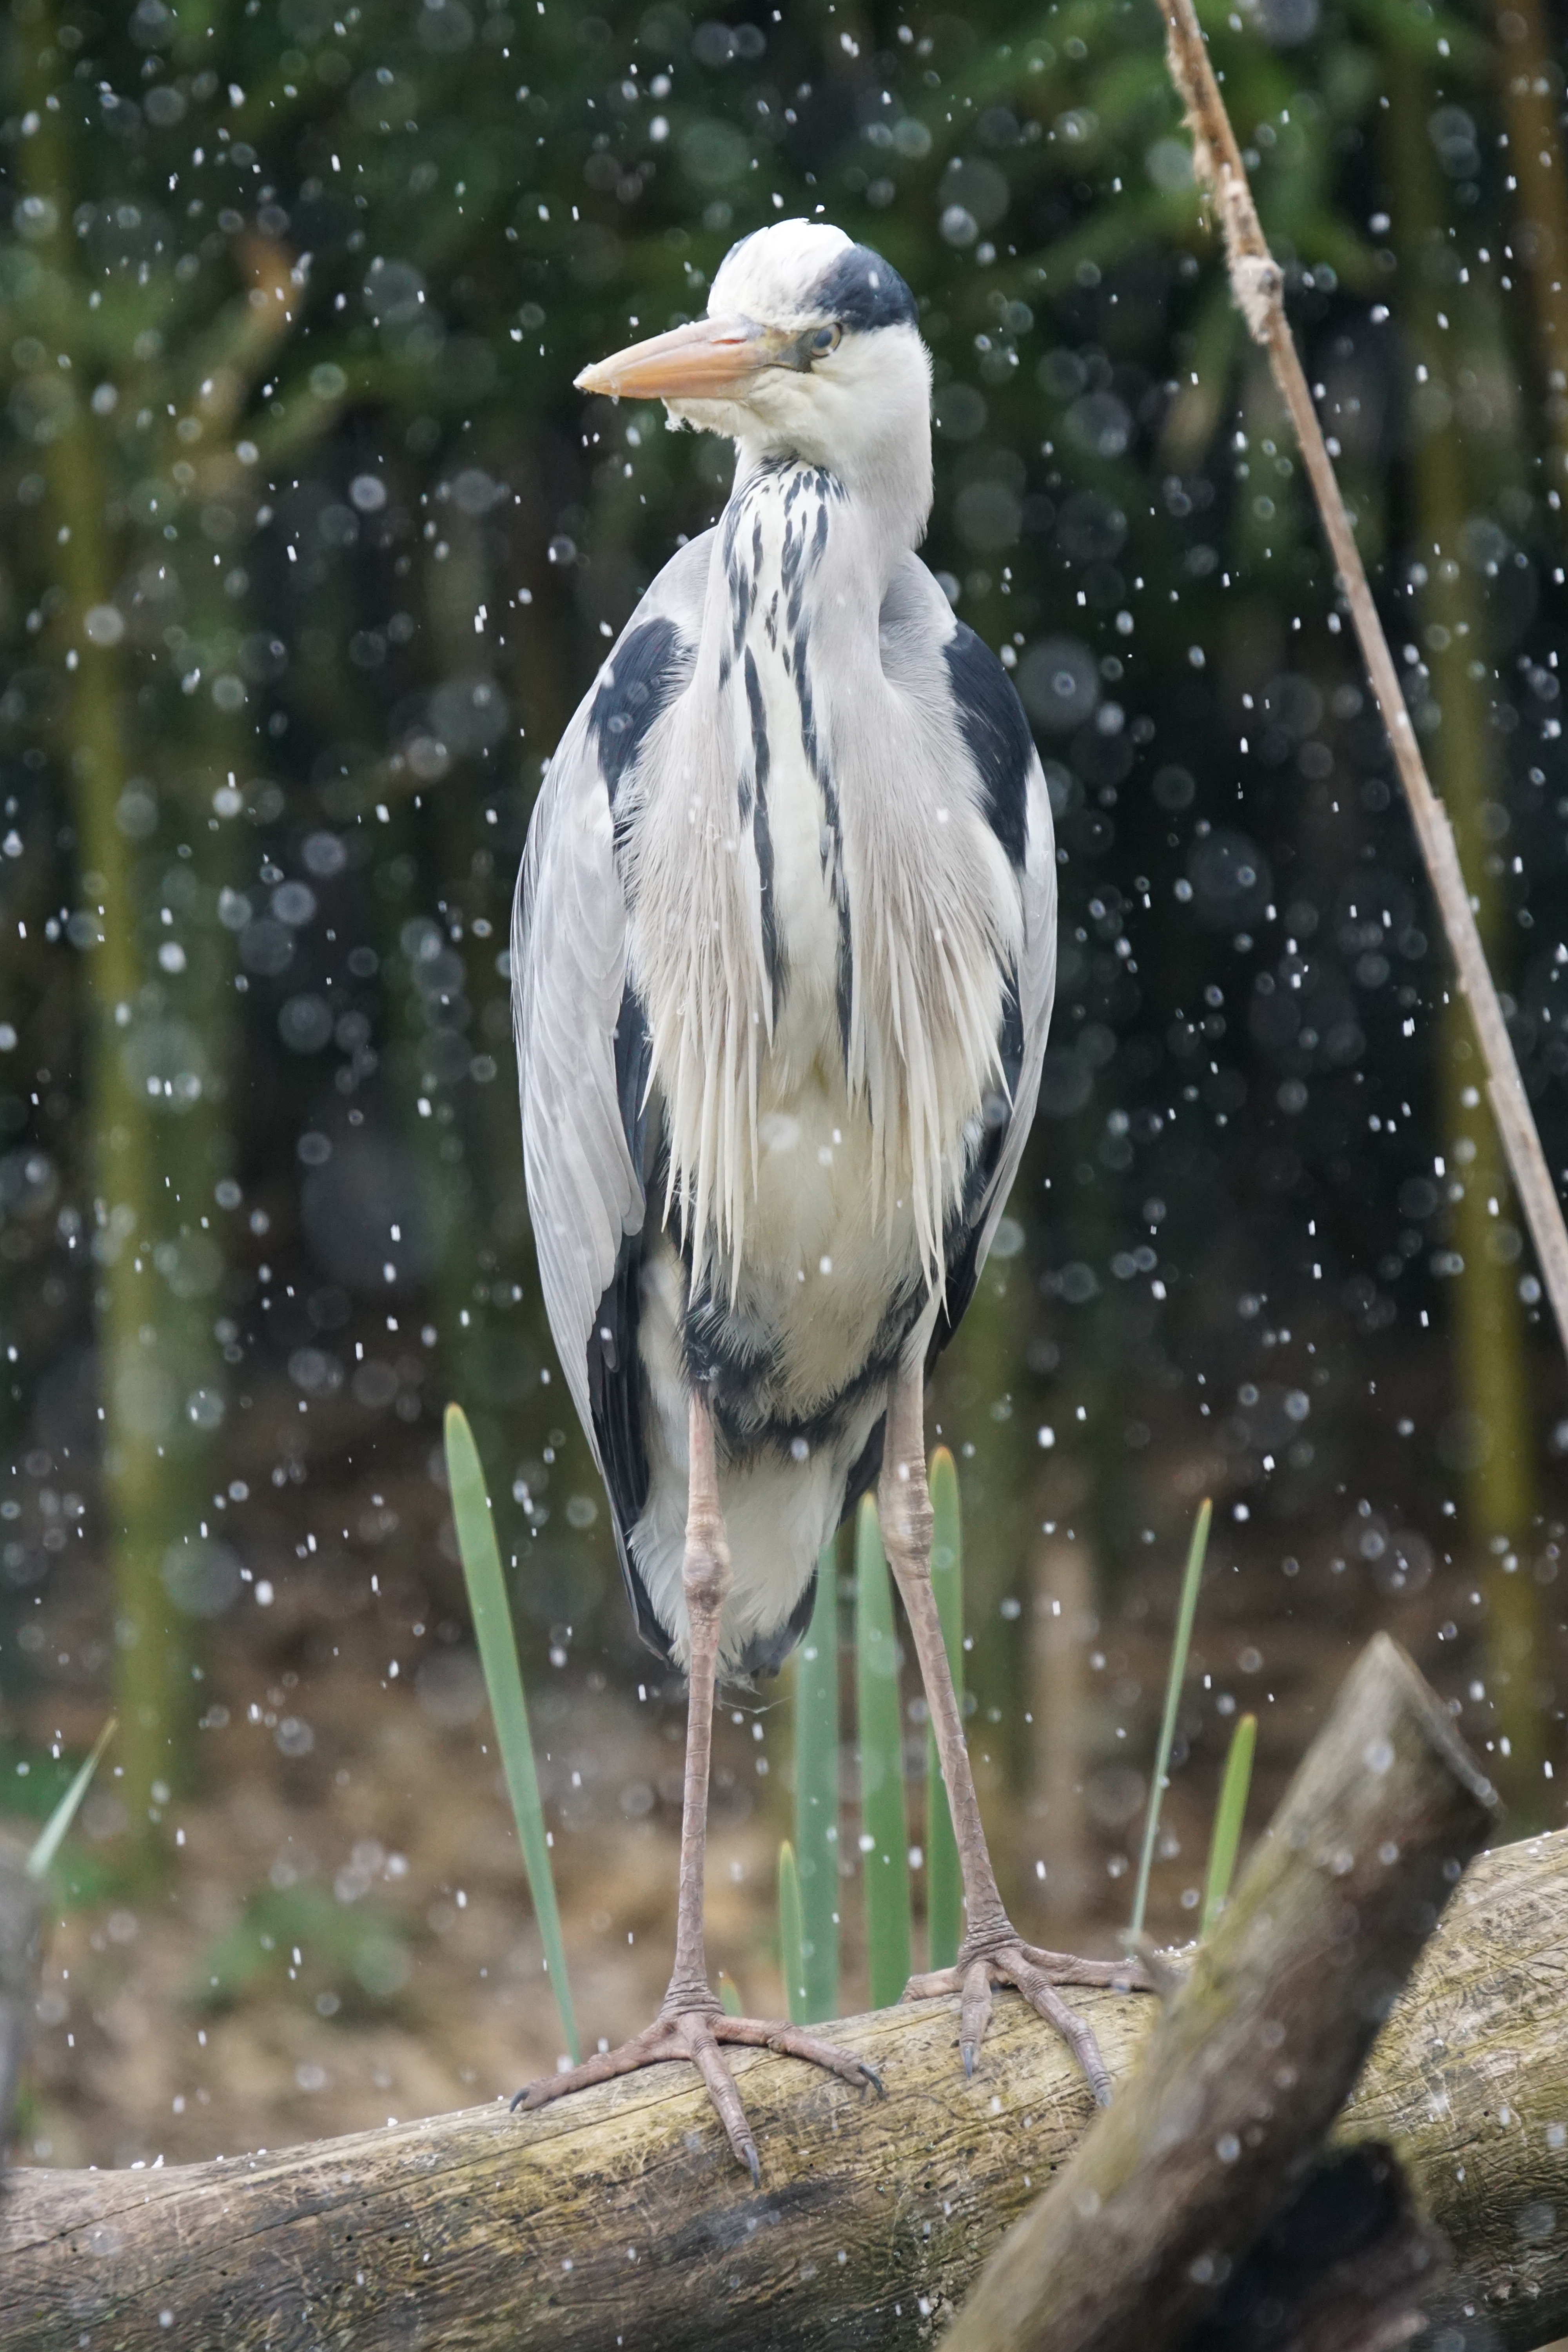
bird, wildlife, beak, fauna, stork, snowfall, grey, vertebrate, eastern, egret, heron, ibis, grey heron, fish eater, wildlife photography, pelecaniformes, shorebird, ciconiiformes